Russian nihilist movement

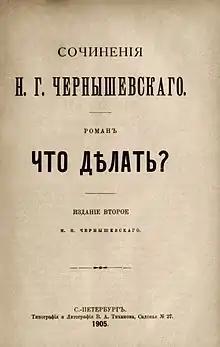
Title page of the 1905 edition of "What Is to Be Done?"

Chernyshevsky published his landmark 1863 novel "What Is to Be Done?" while being held at Peter and Paul Fortress as a political prisoner. By an extraordinary failure of bureaucracy, government censors allowed the book to be published without any trouble despite it being the most openly revolutionary work of its era and a direct product of the suppression Chernyshevsky had faced. The novel marked a significant departure for Chernyshevsky into utopian socialism.